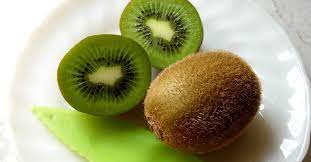
Label: Kiwi